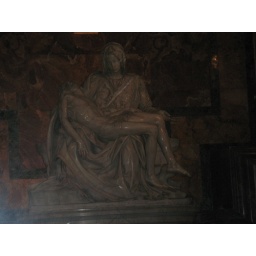
Michaelangelo's Pieta sculpture in St Peter's Basilica. Not easy to photograph due to the crowds and the glass screen protecting it.